Death and state funeral of Hugo Chávez

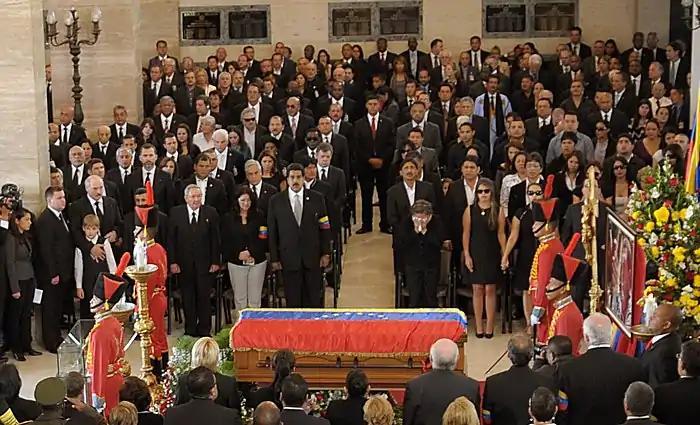

Argentinian president Cristina Fernández de Kirchner was amongst the first heads of state to arrive in Venezuela on Tuesday 5 March. She visited the chapel at the military hospital to pay her final respects on Thursday before returning home, citing health reasons. Brazilian president Dilma Rousseff attended a wake on Thursday at the military academy before returning to Brazil on Friday morning. Former President Lula da Silva accompanied President Rousseff and departed before the funeral service.